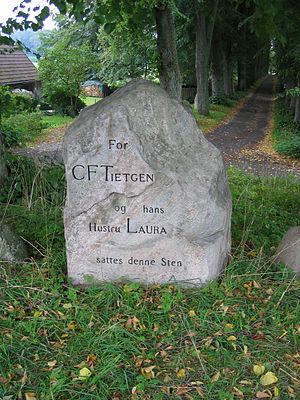
Laura Charlotte Tietgen
Mindesten ved indkørslen til Strødam i Gadevang
Mindesten over C.F. og Laura Tietgen ved Strødam i Gadevang ved Hillerød
Laura Charlotte Tietgen, født Jørgensen, var gift med C.F. Tietgen fra 1855 til dennes død i 1901. Hun var søster til Vilhelm Jørgensen.